Blue Reef Aquarium

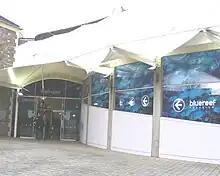
Bristol Blue Reef Aquarium

The Bristol branch is located in Bristol, England, and opened in November 2009. It is located at the We the Curious science complex, in the former Wildwalk and IMAX Cinema buildings, which had closed in 2007 due to poor attendance. In 2010, shortly after opening, the venue was renamed as the Bristol Aquarium to better represent the location it is housed in.